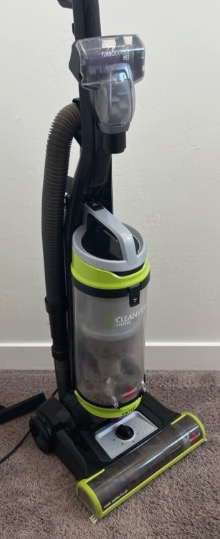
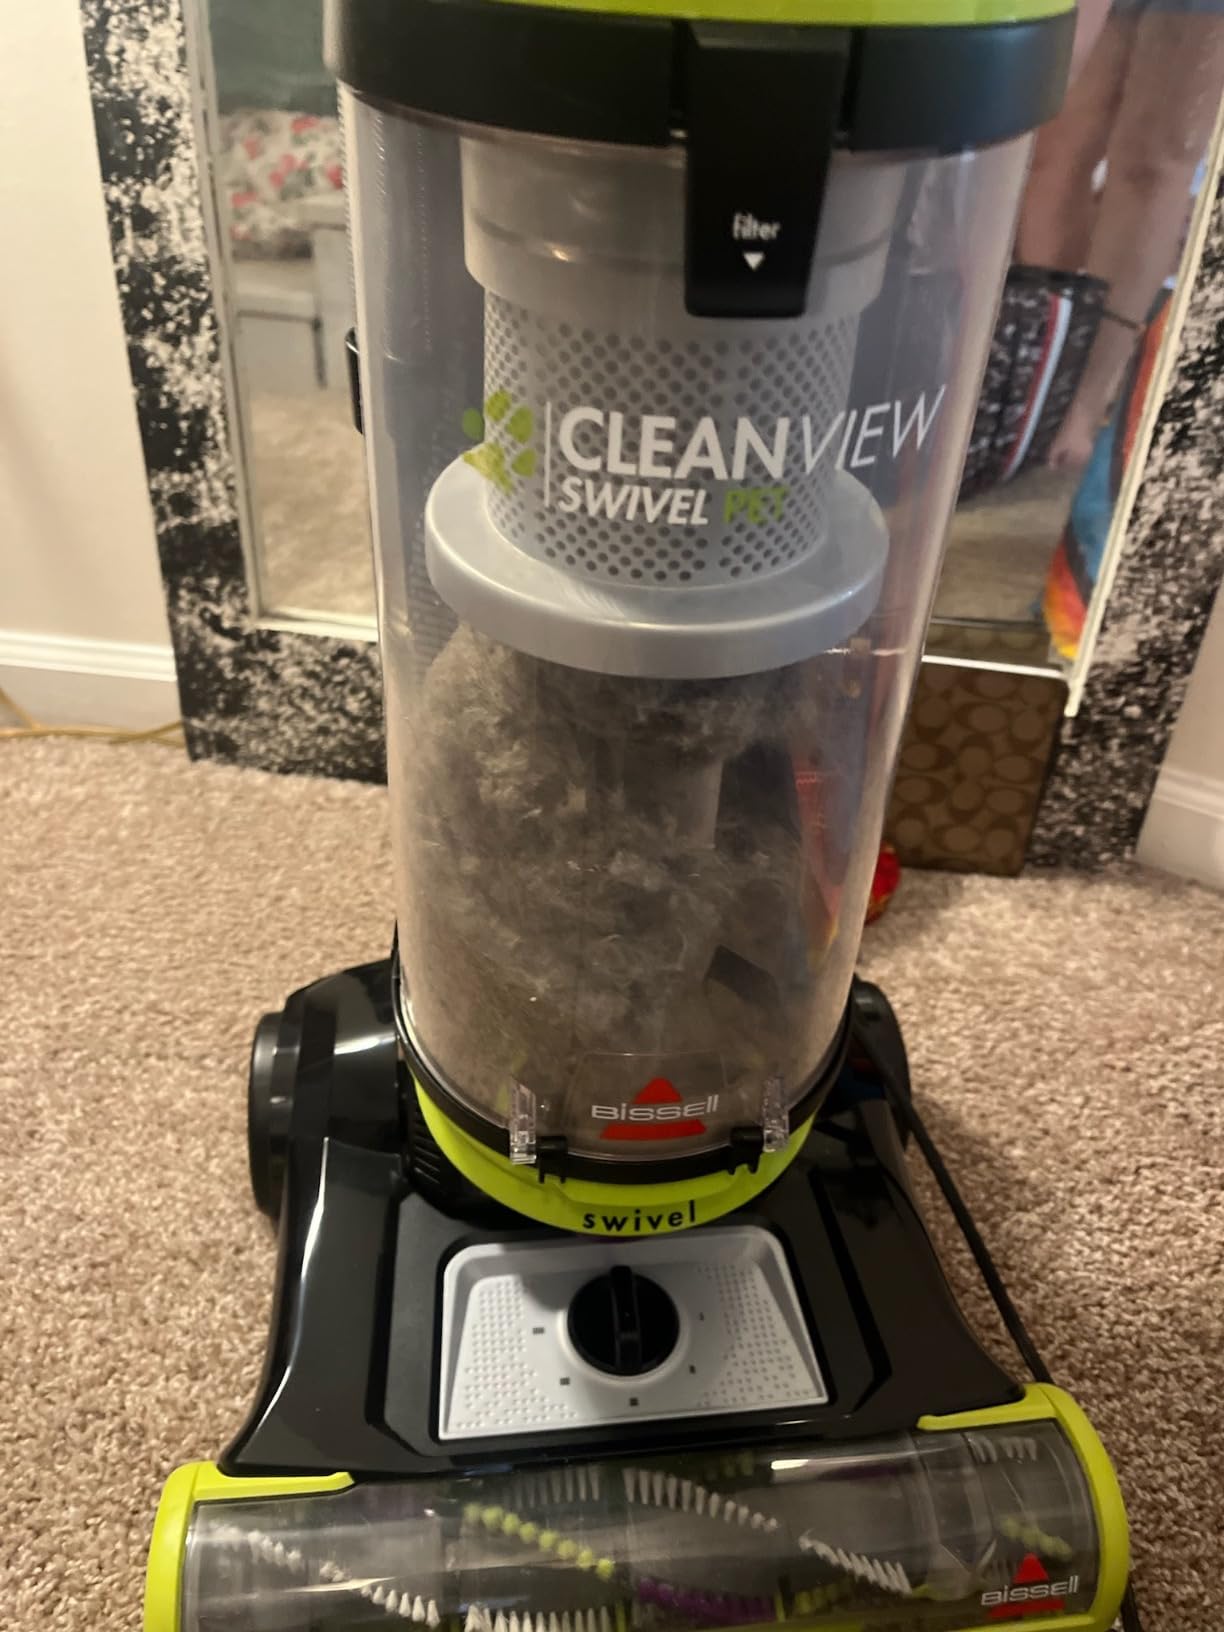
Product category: items_vacuum
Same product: yes